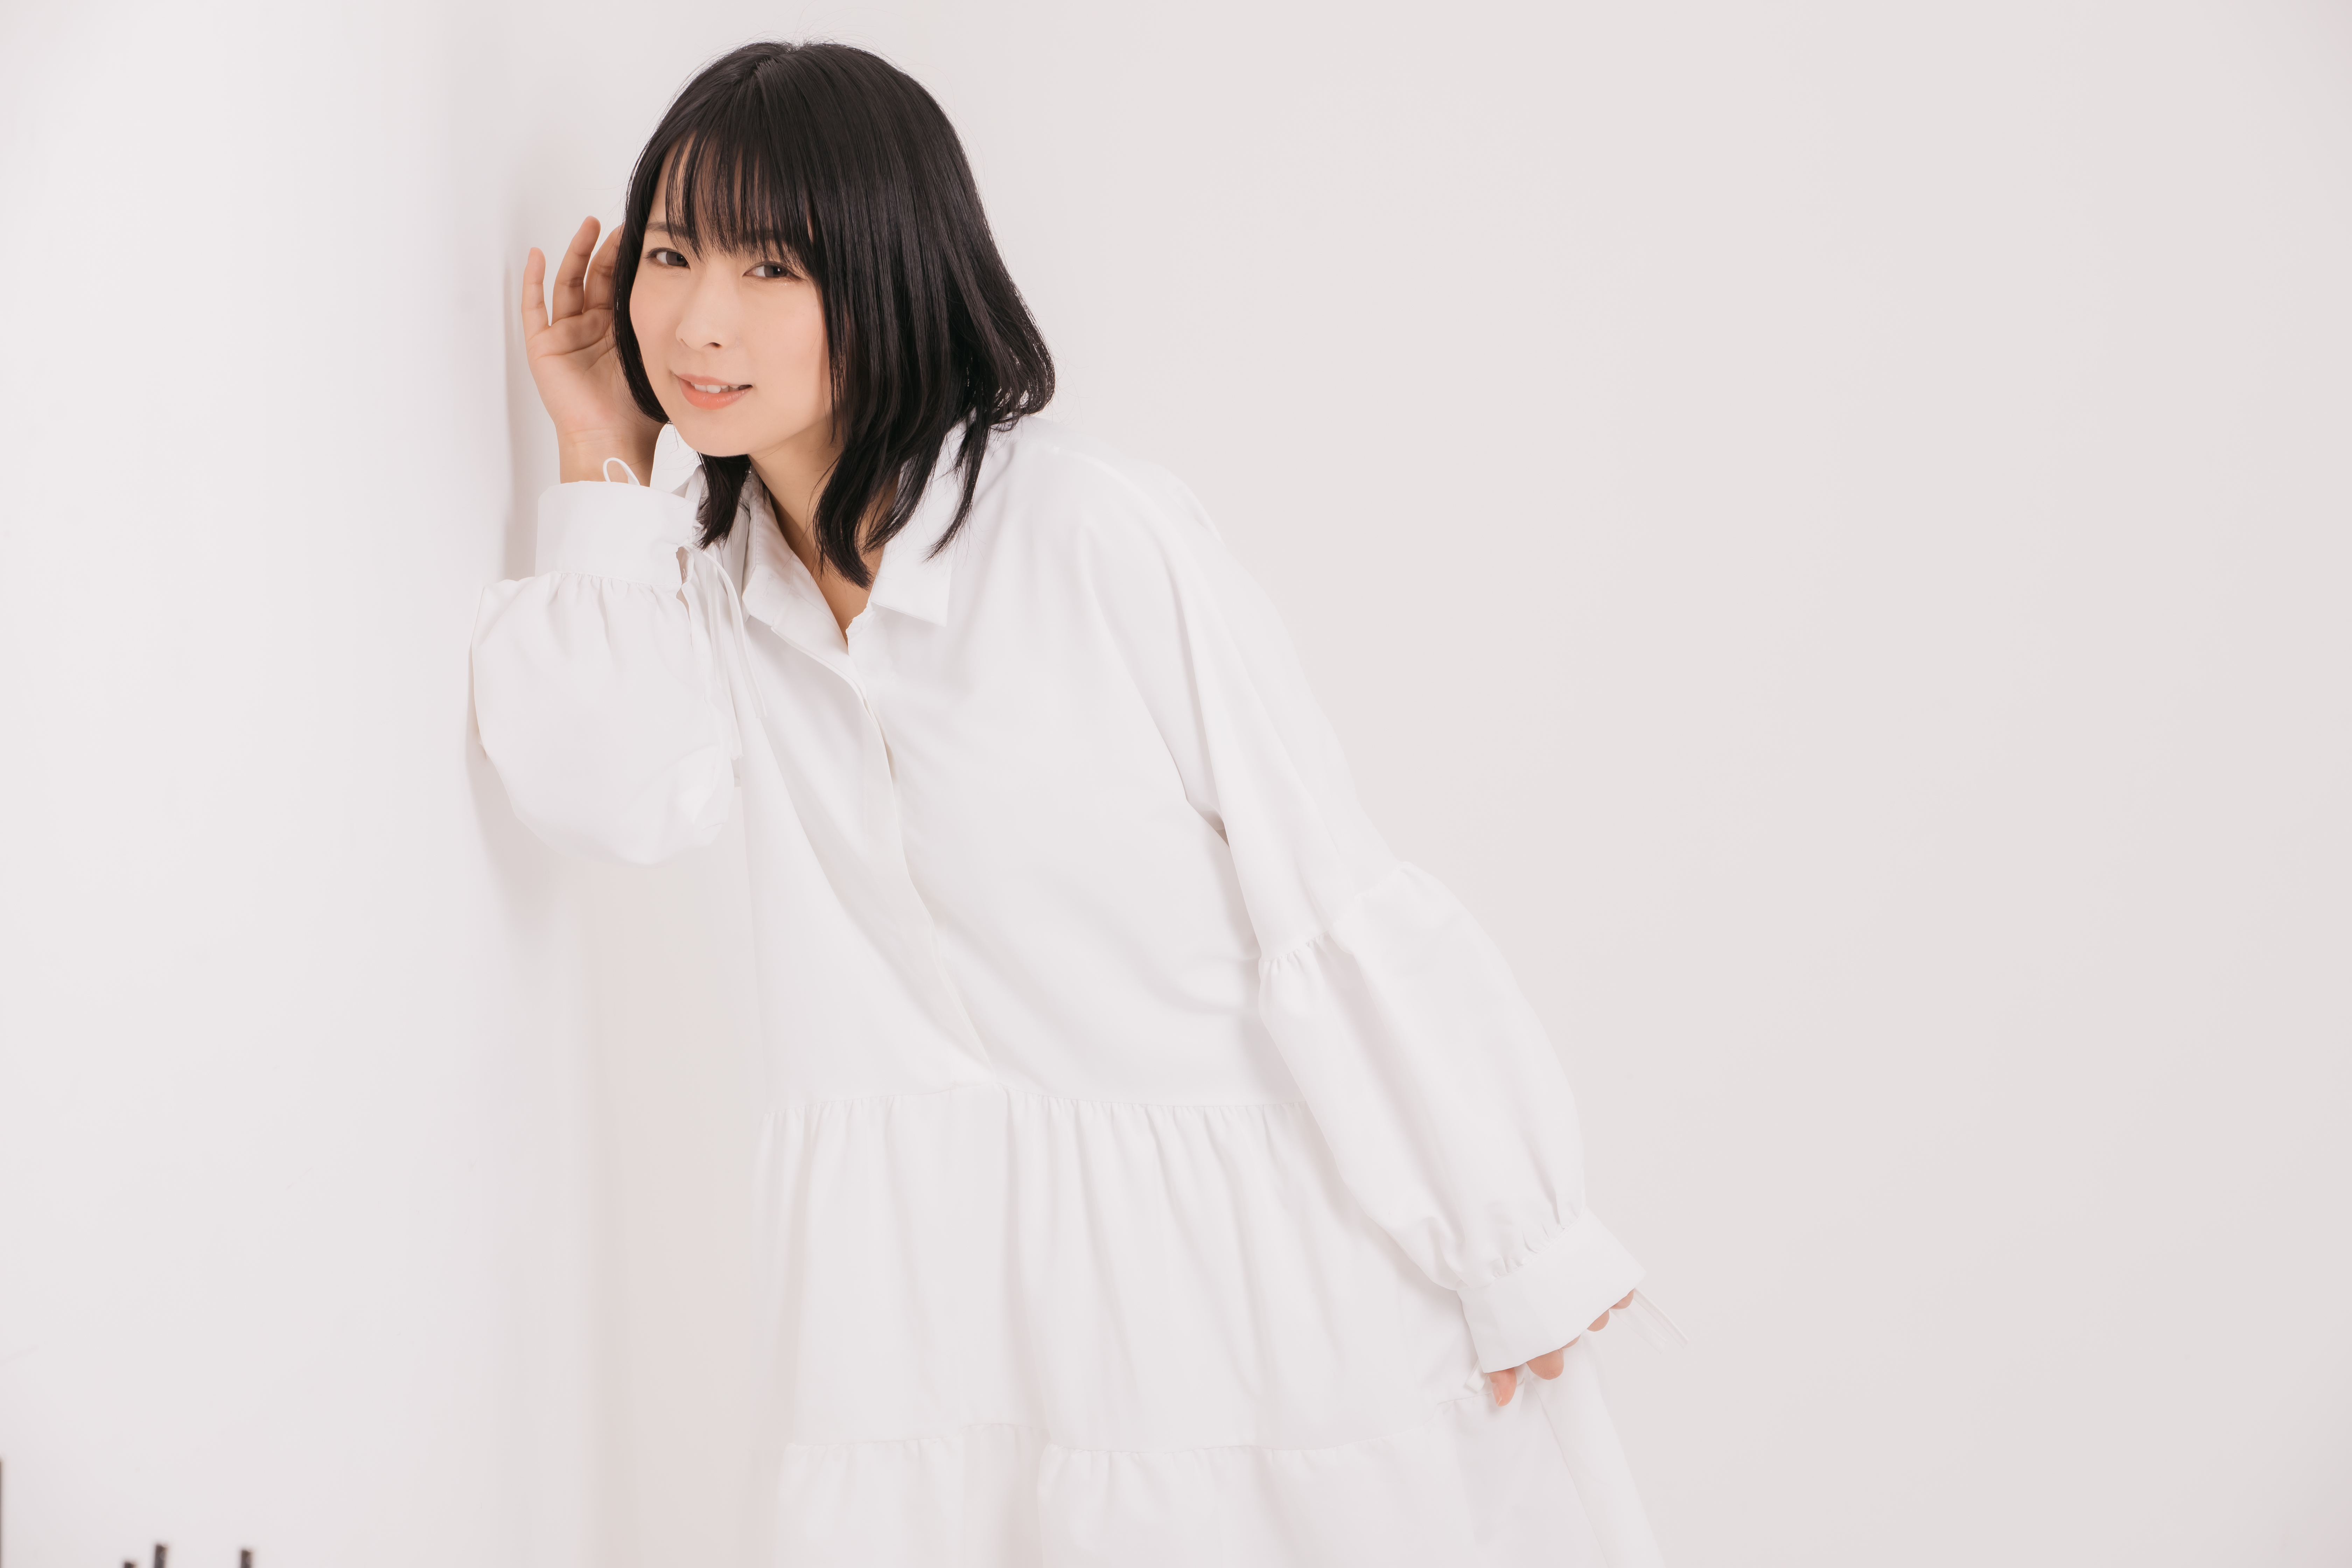
woman, white, clothing, skin, beauty, hairstyle, black hair, lip, long hair, neck, photography, outerwear, sleeve, model, gesture, top, japanese idol, blouse, photo shoot